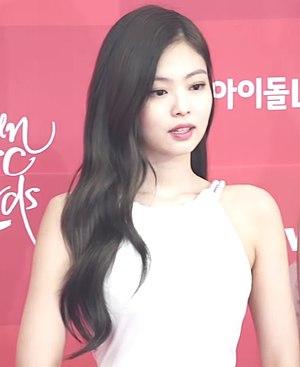
Jennie Kim, aussi appelée Jennie, est une chanteuse, rappeuse, mannequin et danseuse sud-coréenne née le 16 janvier 1996 à Séoul. Elle est membre du girl group sud-coréen Blackpink formé par YG Entertainment en 2016, dont elle est la rappeuse principale et chanteuse.
Blackpink, est un girl group sud-coréen formé en 2016 par YG Entertainment. C'est le deuxième groupe féminin à débuter, après 2NE1, au sein de la YG Entertainment. Le groupe est composé de quatre membres se prénommant Jennie, Lisa, Jisoo et Rosé. Elles forment un groupe multinational, venant de Corée du Sud, de Thaïlande, d'Australie et de Nouvelle-Zélande. Le groupe a fait ses débuts le 8 août 2016, avec leur premier album single, Square One, qui a donné naissance à Whistle, leur première chanson numéro un en Corée du Sud, ainsi que Boombayah, leur premier tube numéro un sur le classement du Billboard World Digital Songs. Avec le succès commercial précoce du groupe, elles ont été reconnue comme le nouvel artiste de l'année aux 31ᵉ Golden Disk Awards et aux 26ᵉ Seoul Music Awards.